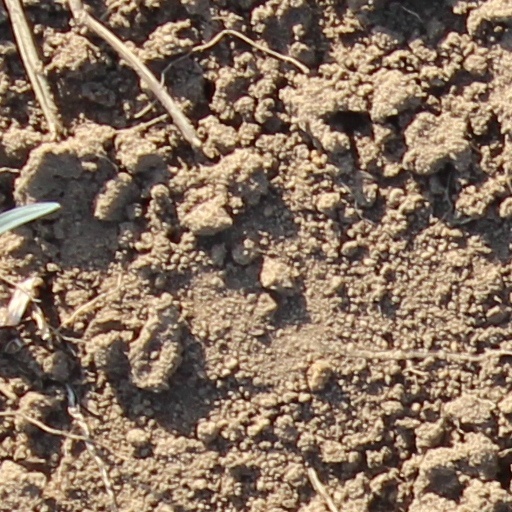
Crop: wheat